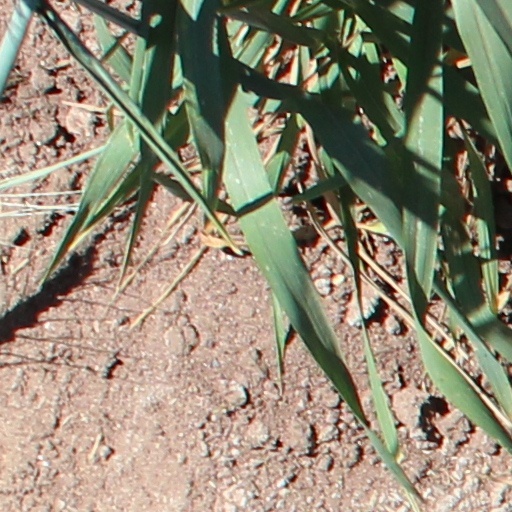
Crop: wheat